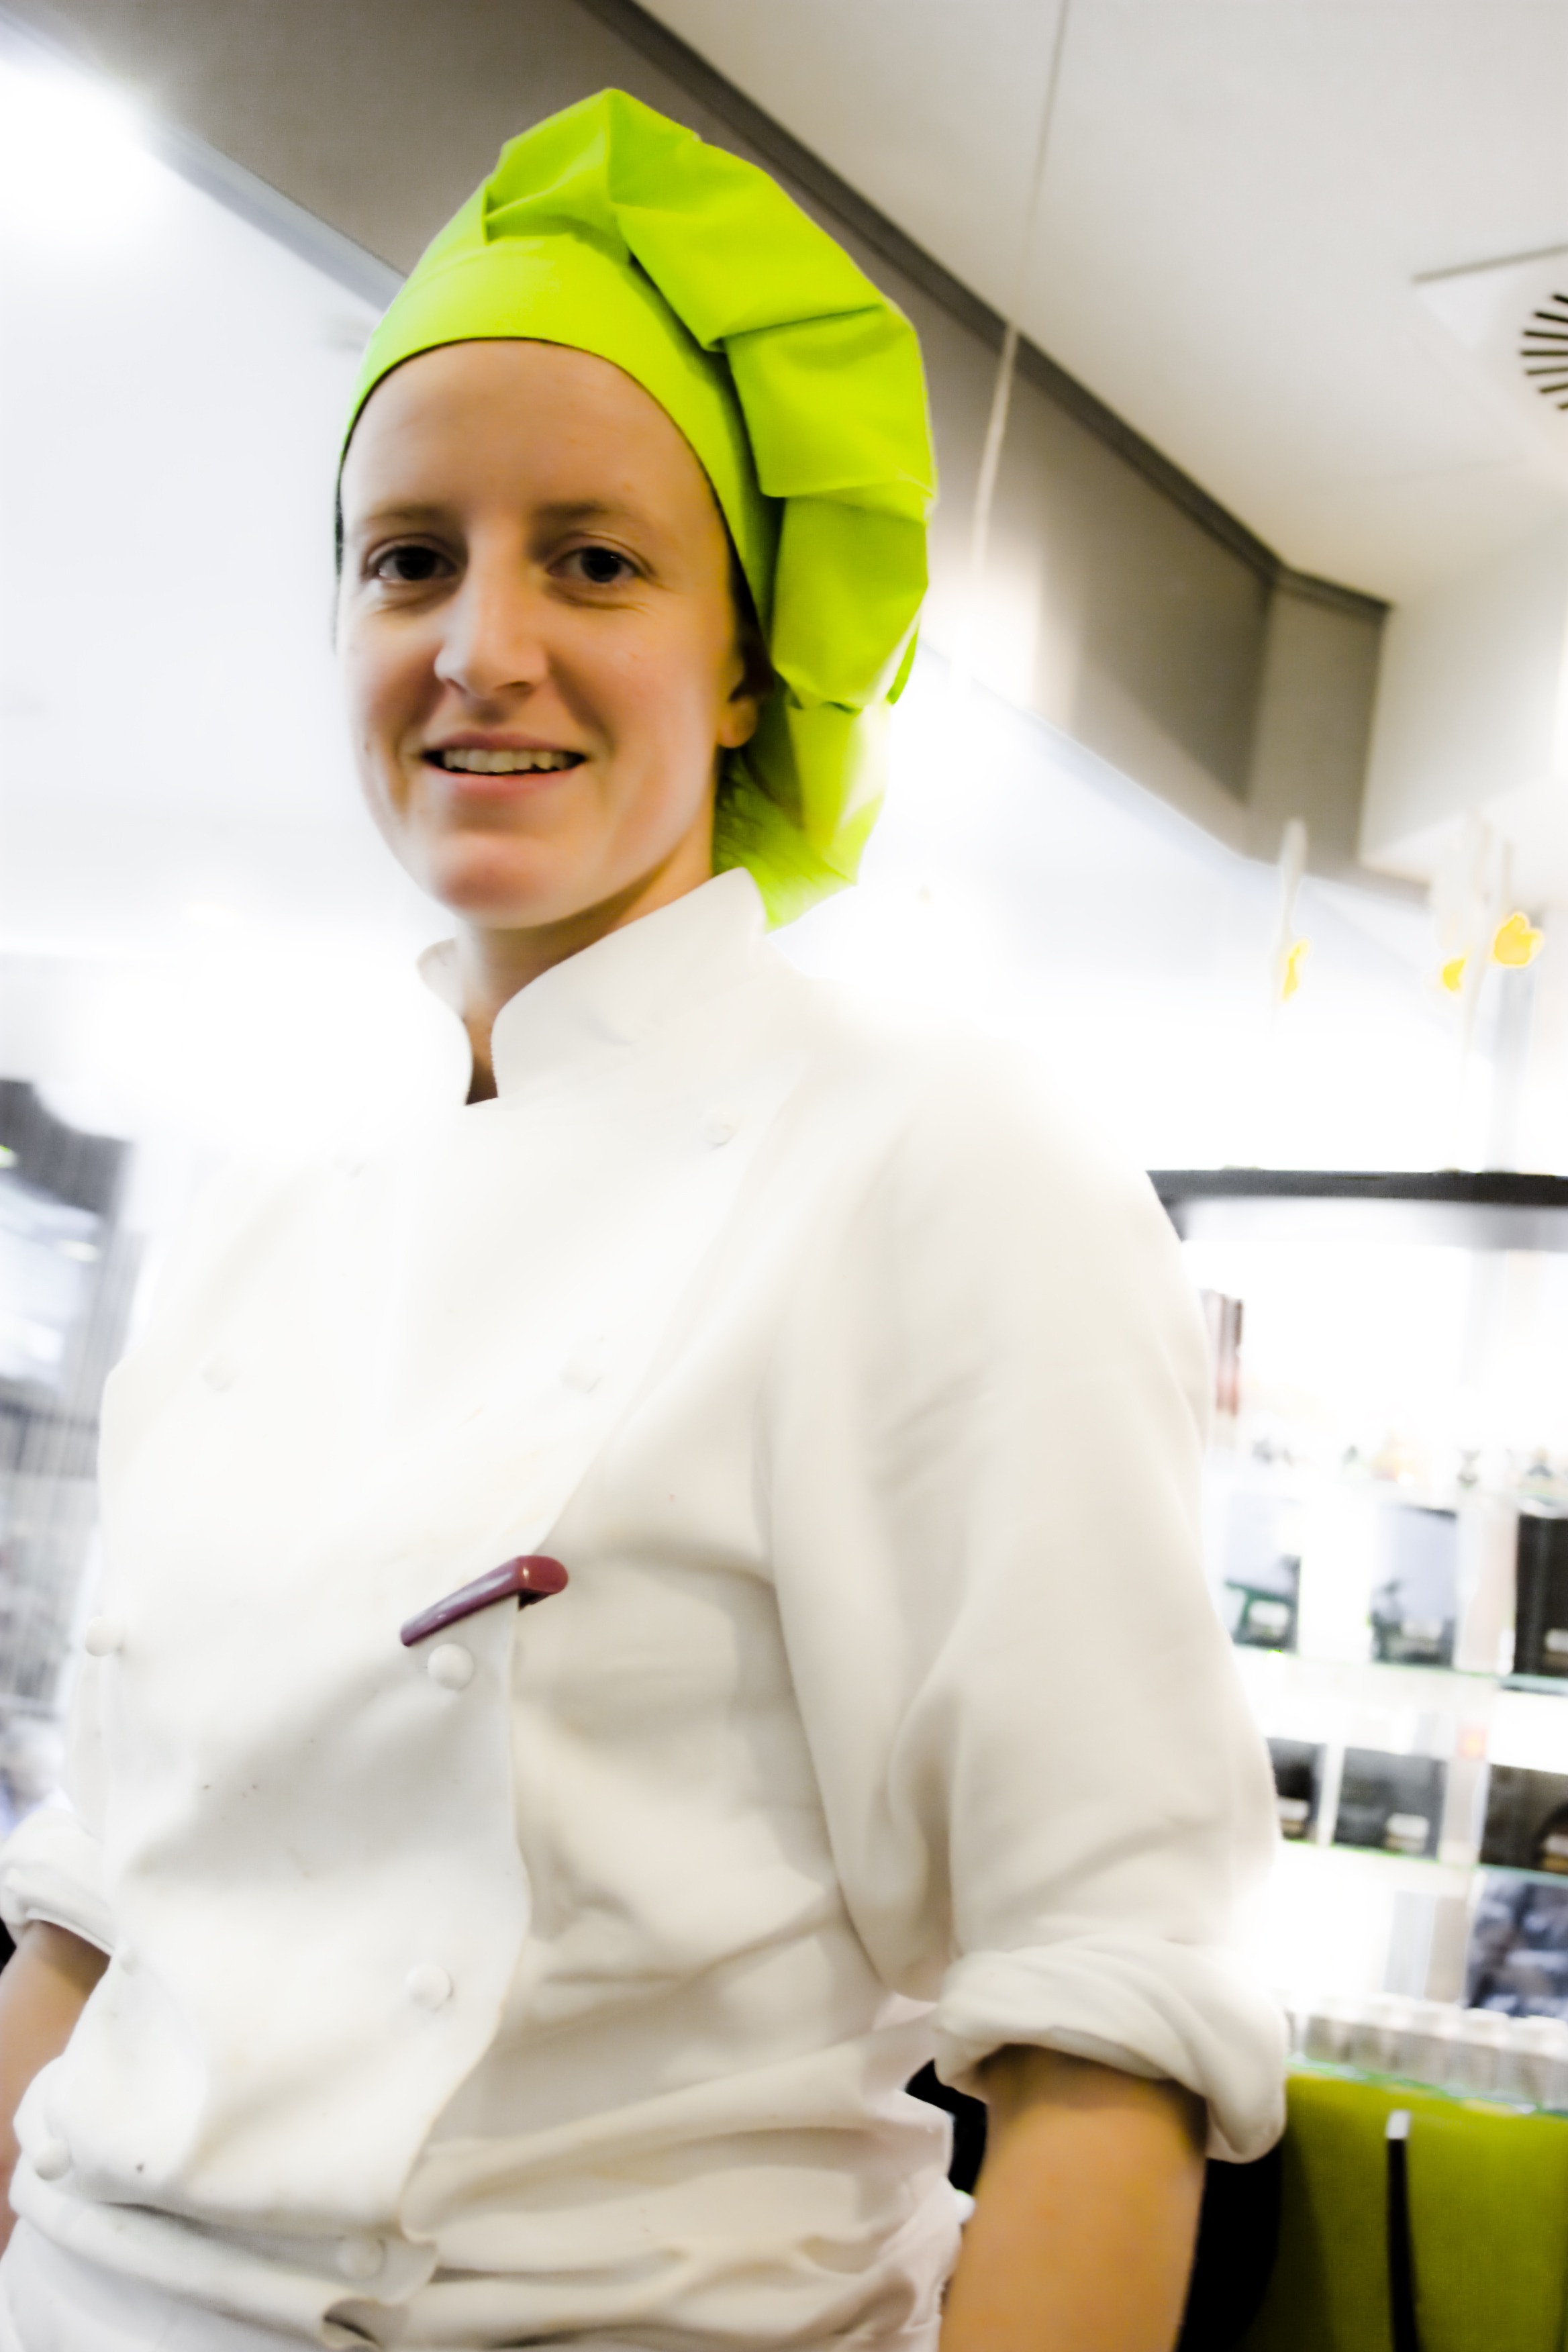
person, woman, white, food, kitchen, professional, profession, clothing, eat, cook, glasses, skin, pastry chef